Gilbert Islands naval order of battle

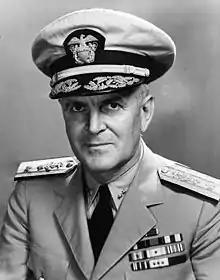
Rear Adm. Harry W. Hill

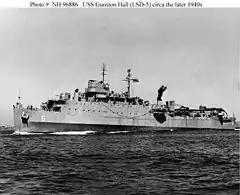
Landing ship dock

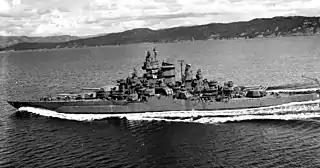
Old battleship "Tennessee" in Puget Sound, 1943

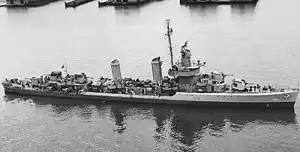
Benson-class destroyer

Rear Admiral Henry M. Mullinnix in escort carrier "Liscome Bay"